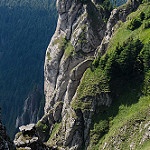
Scene: Outdoor